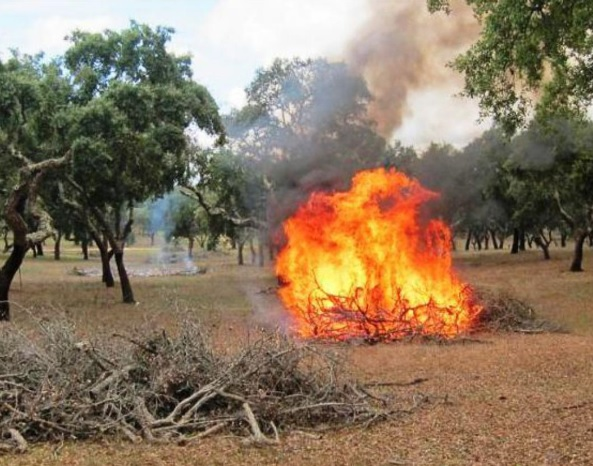
Fire: yes
Smoke: yes